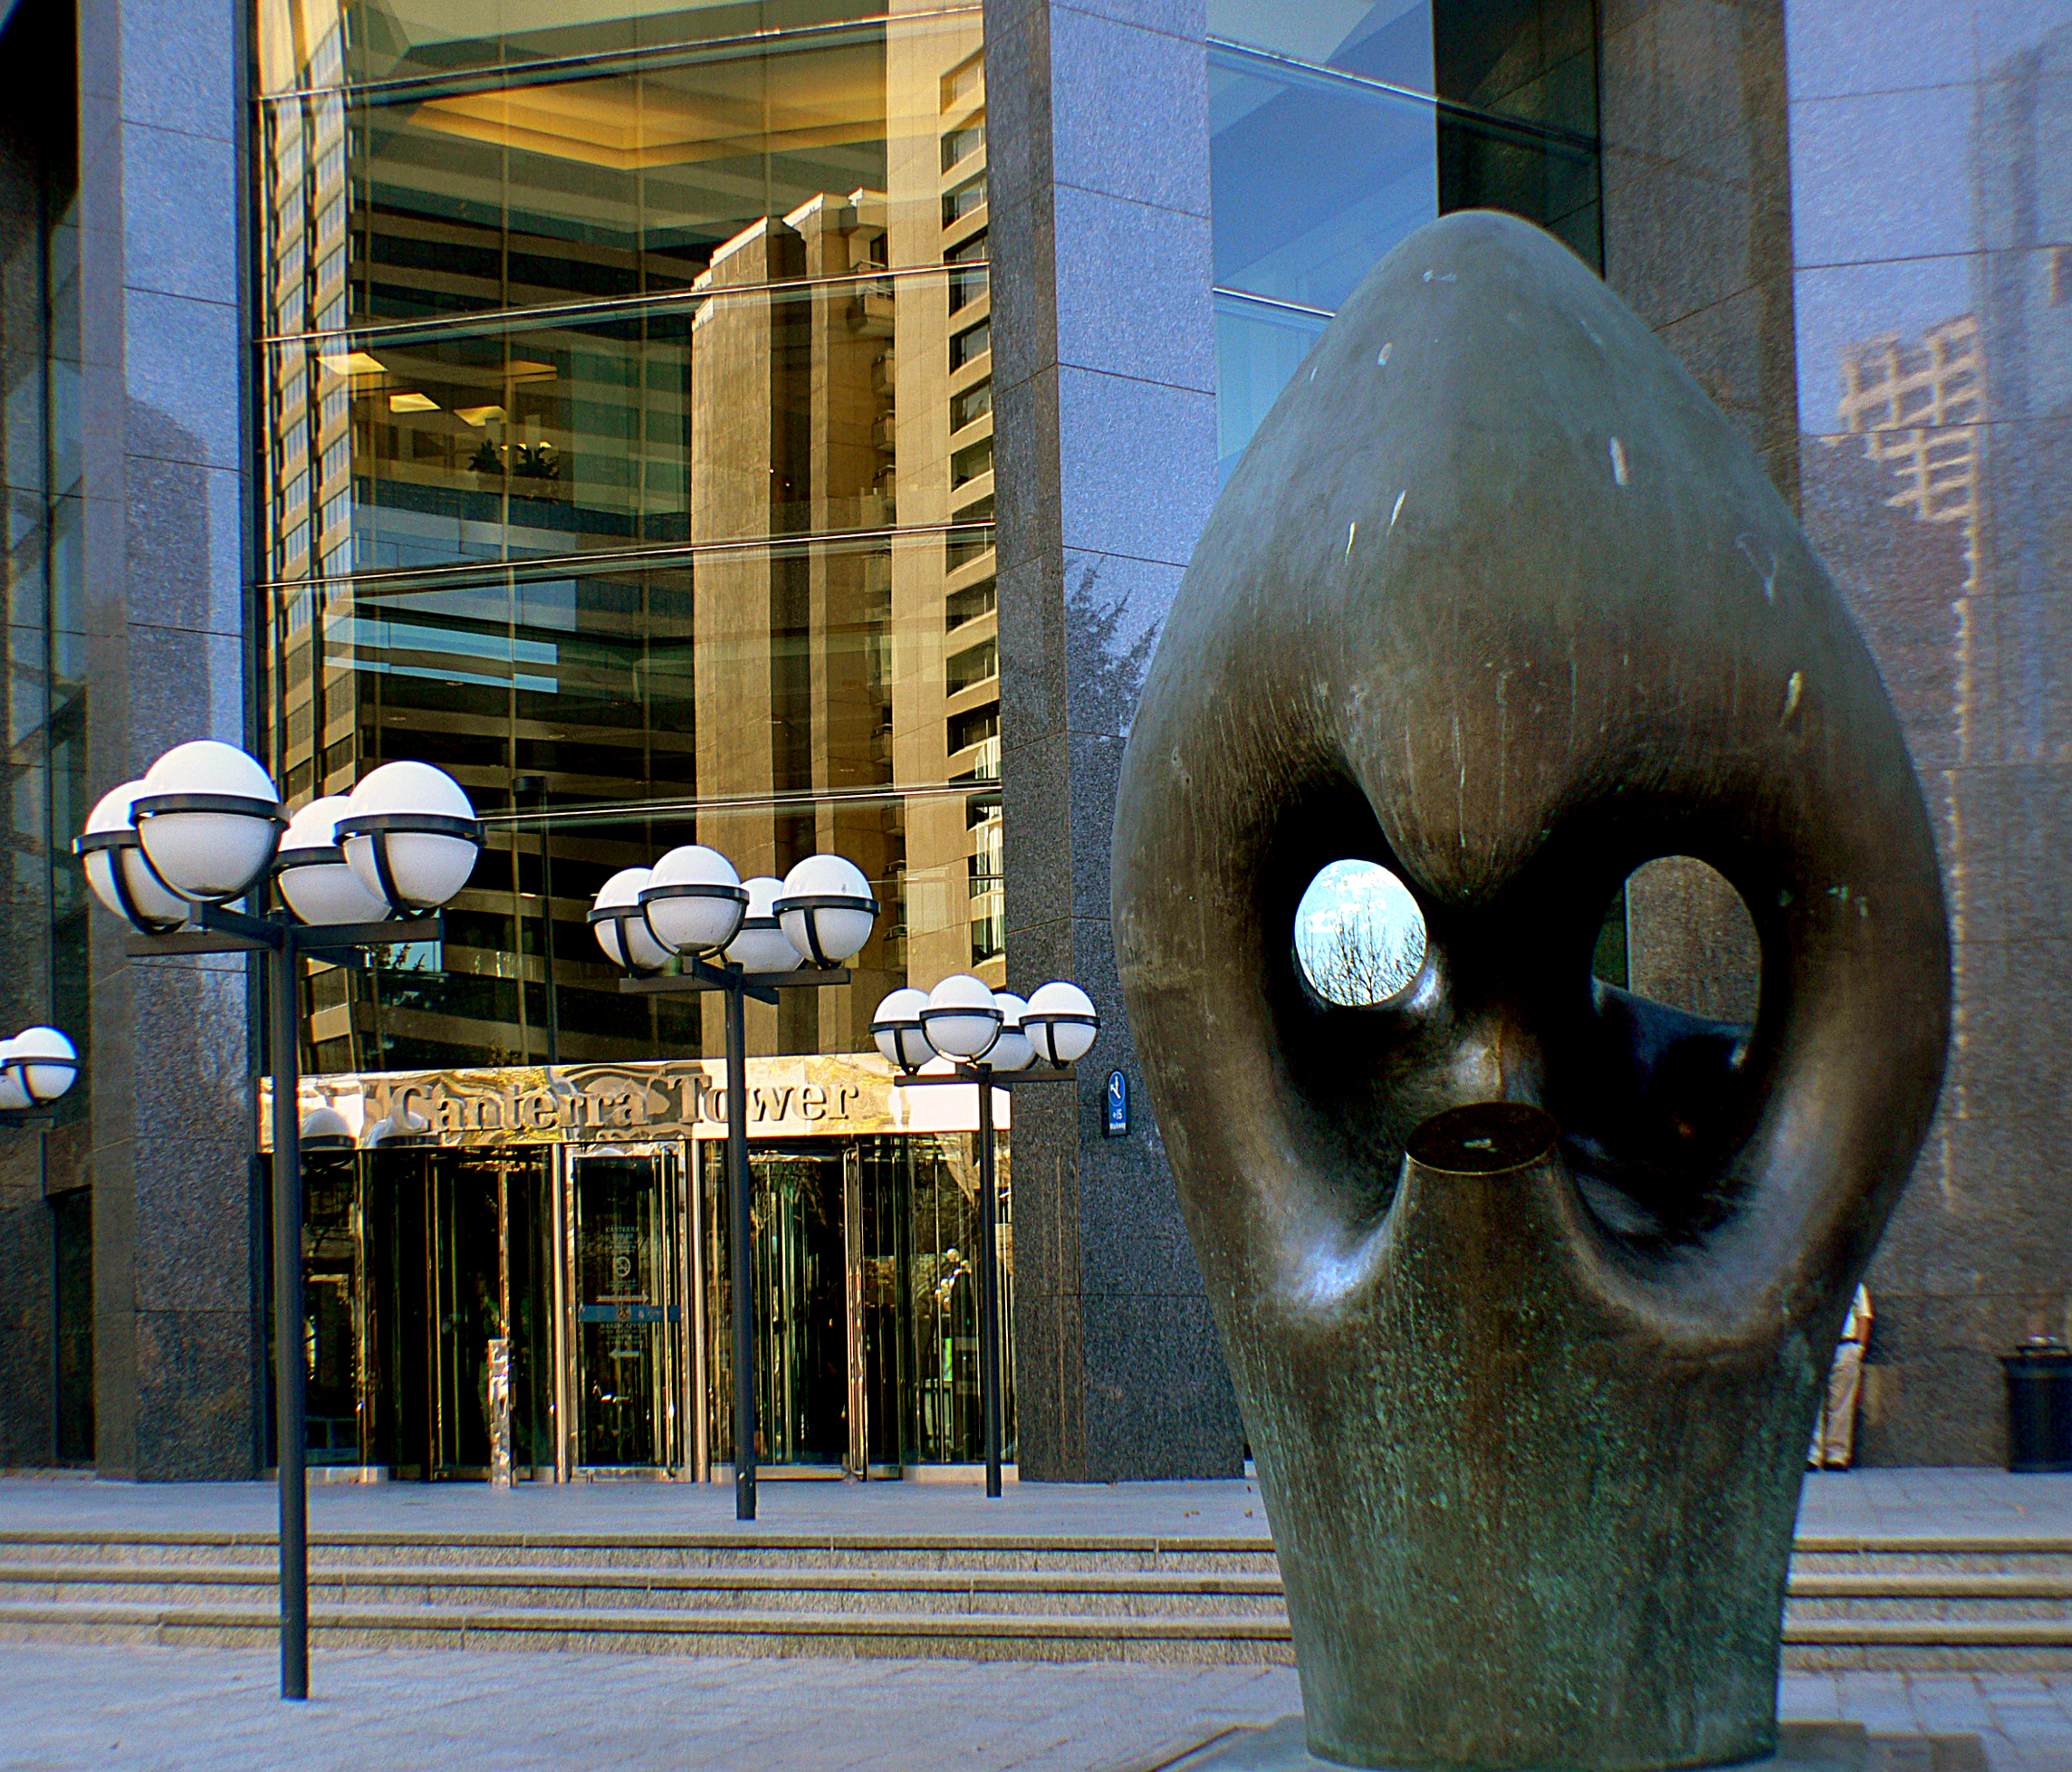
architecture, wood, monument, statue, color, friendship, sculpture, art, temple, culture, tourist attraction, sonyalpha, calgary, canterratower, urban area, nonbuilding structure